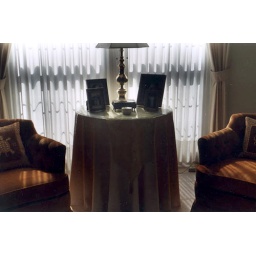
two orange armchairs around a table with some picture frames and a lamp